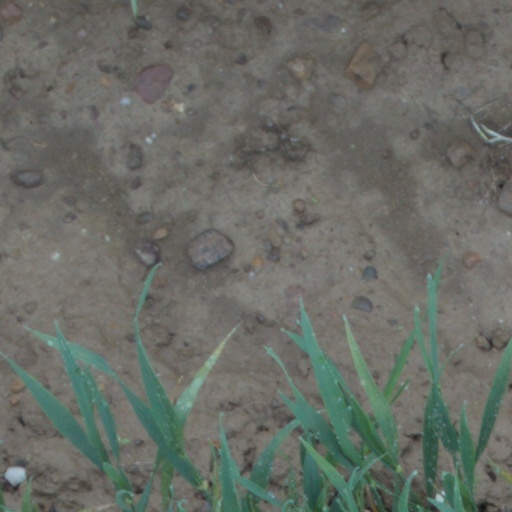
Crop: wheat